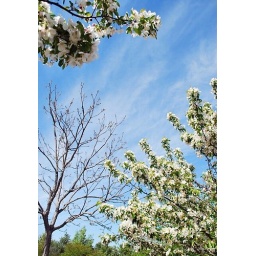
White blossom in blue sky